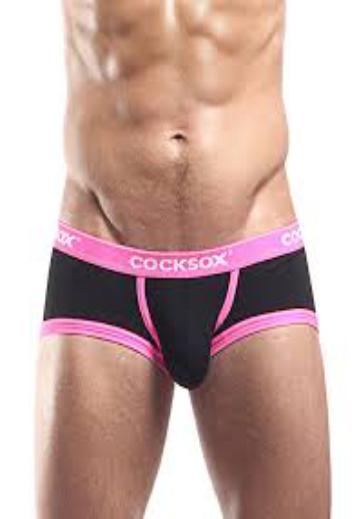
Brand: Cocksox
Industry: Clothes